Global Marijuana March

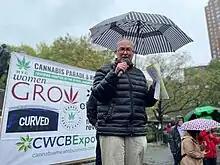
Senate Majority Leader Chuck Schumer speaking at the NYC Cannabis Parade & Rally in 2022

The rally at Queen's Park in Toronto, Ontario, Canada has been held since 1999. 20,000 people participated in 2007, and 15,000 in 2008. For the May 2, 2009 event the "Toronto Star" reported: ""Police estimate roughly 12,000 people filled the north lawns of Queen's Park yesterday afternoon, with about 5,000 participating in a 2 p.m. march to decriminalize marijuana."" In 2011 the "Toronto Star" reported 25,000 at Queen's Park, and 20,000 on the march through downtown. "CTV News" reported "Tens of thousands march".